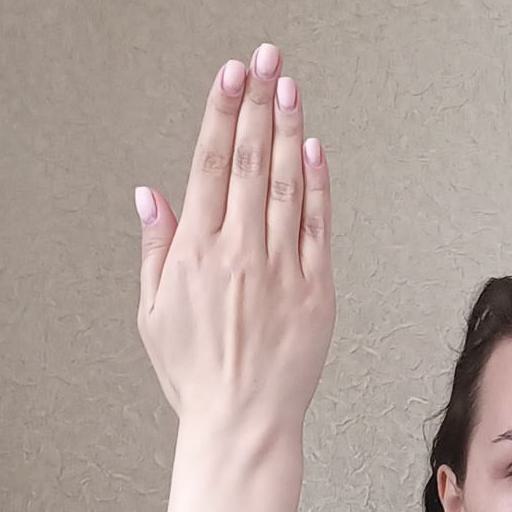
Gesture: stop_inverted